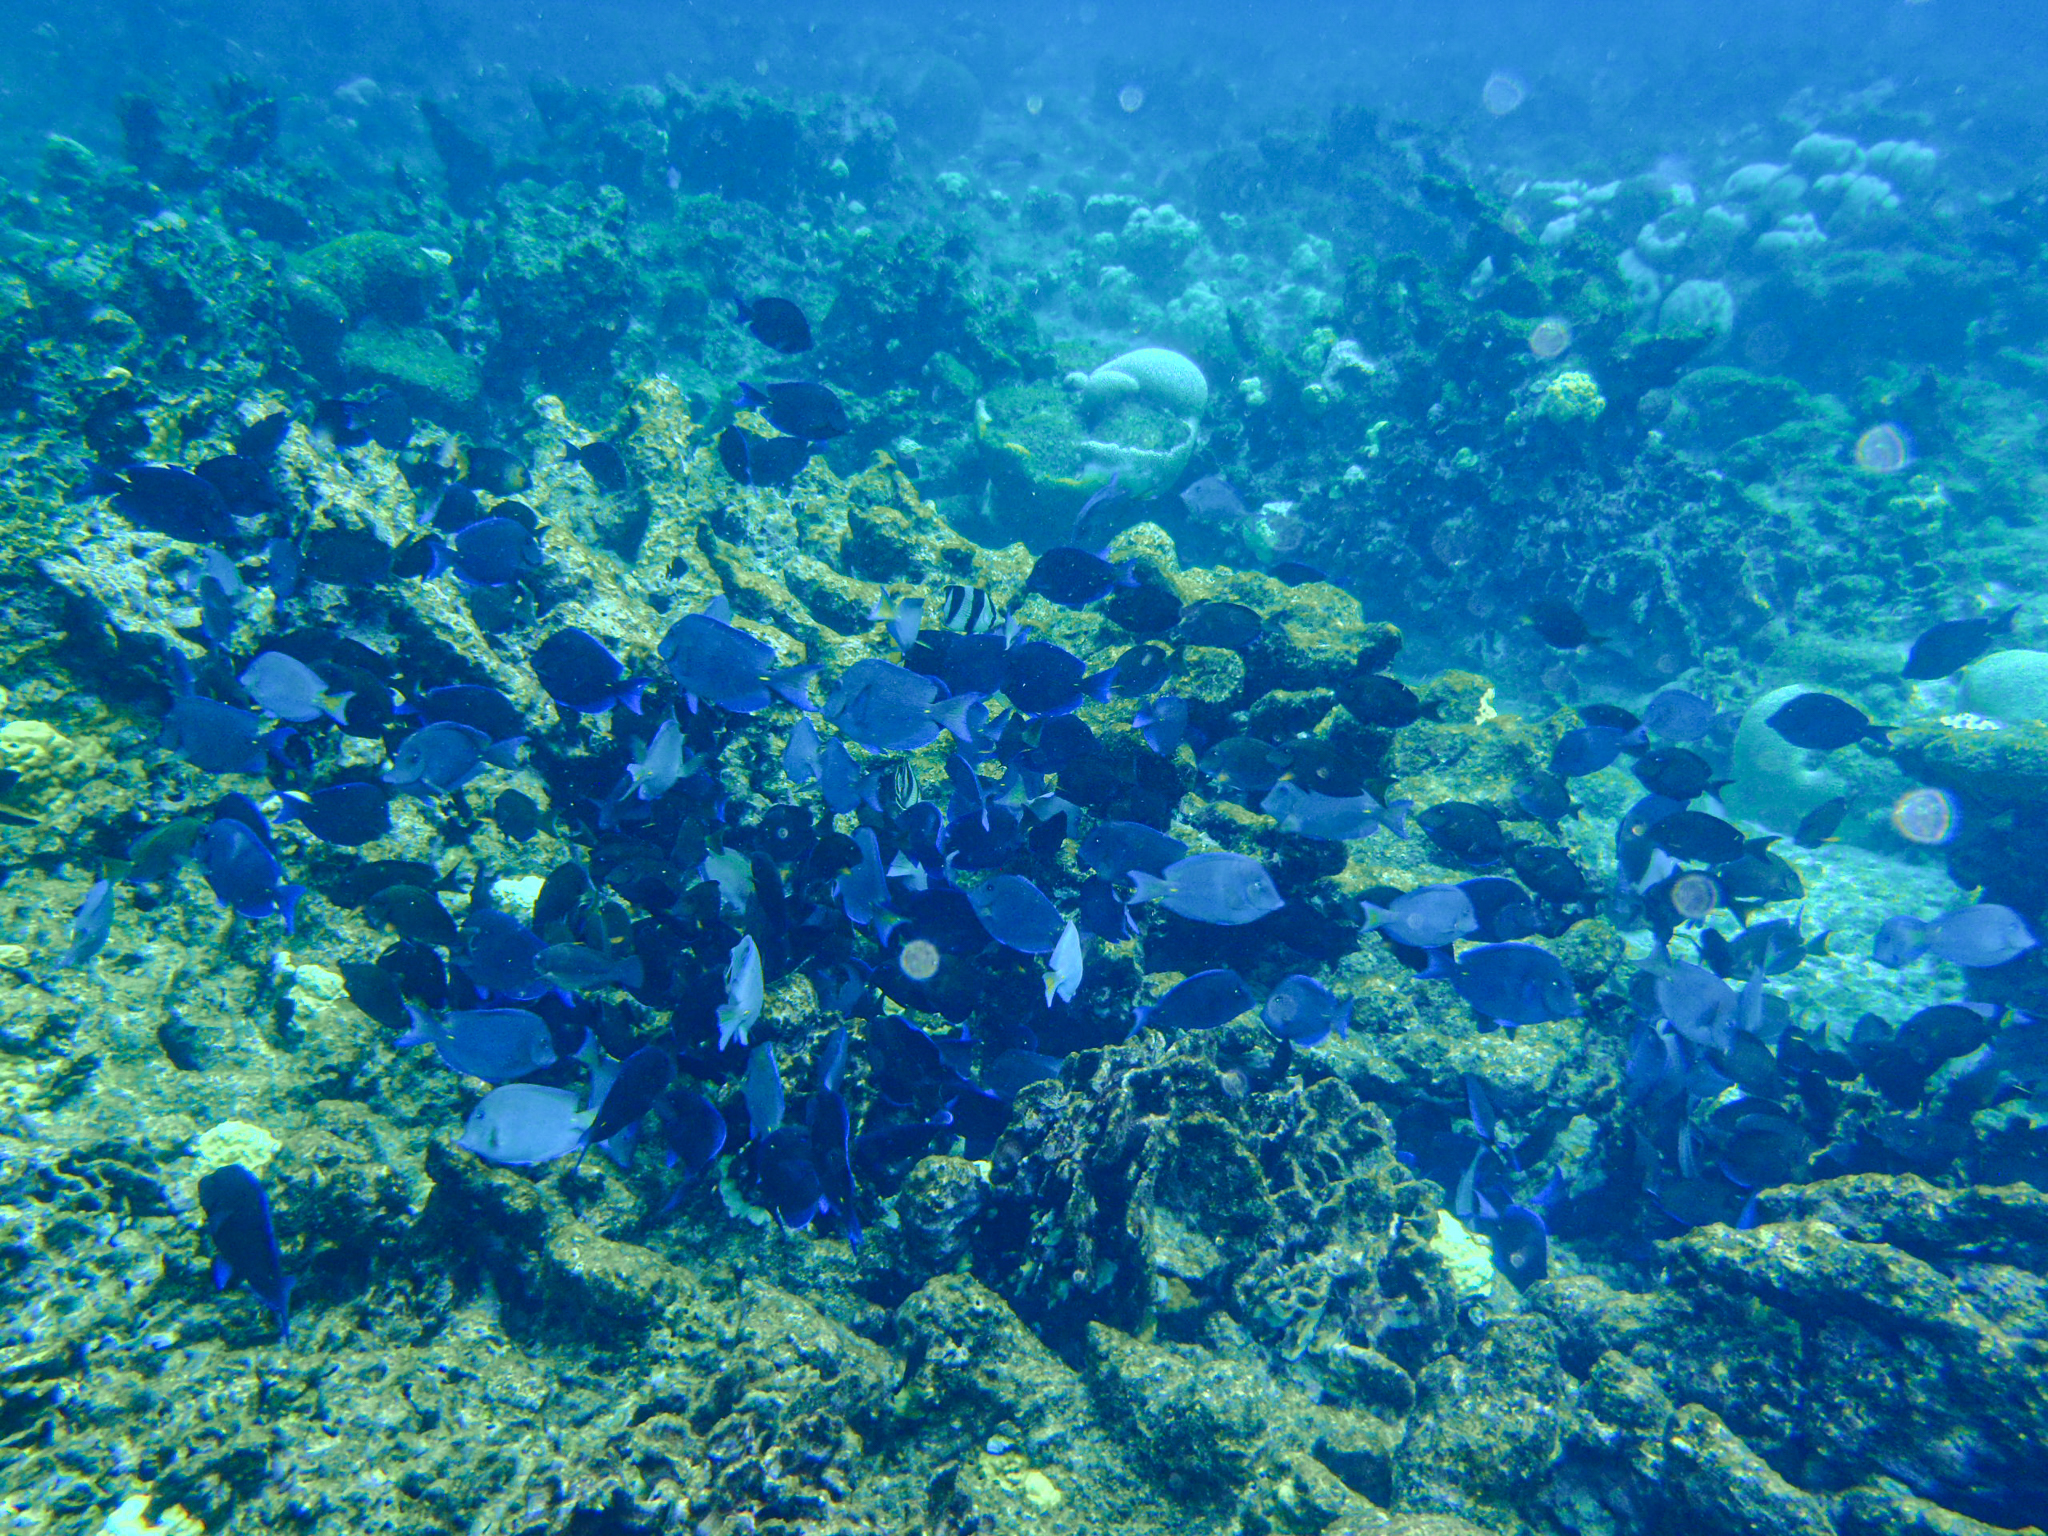
Acanthurus coeruleus (Atlantic Blue Tang)